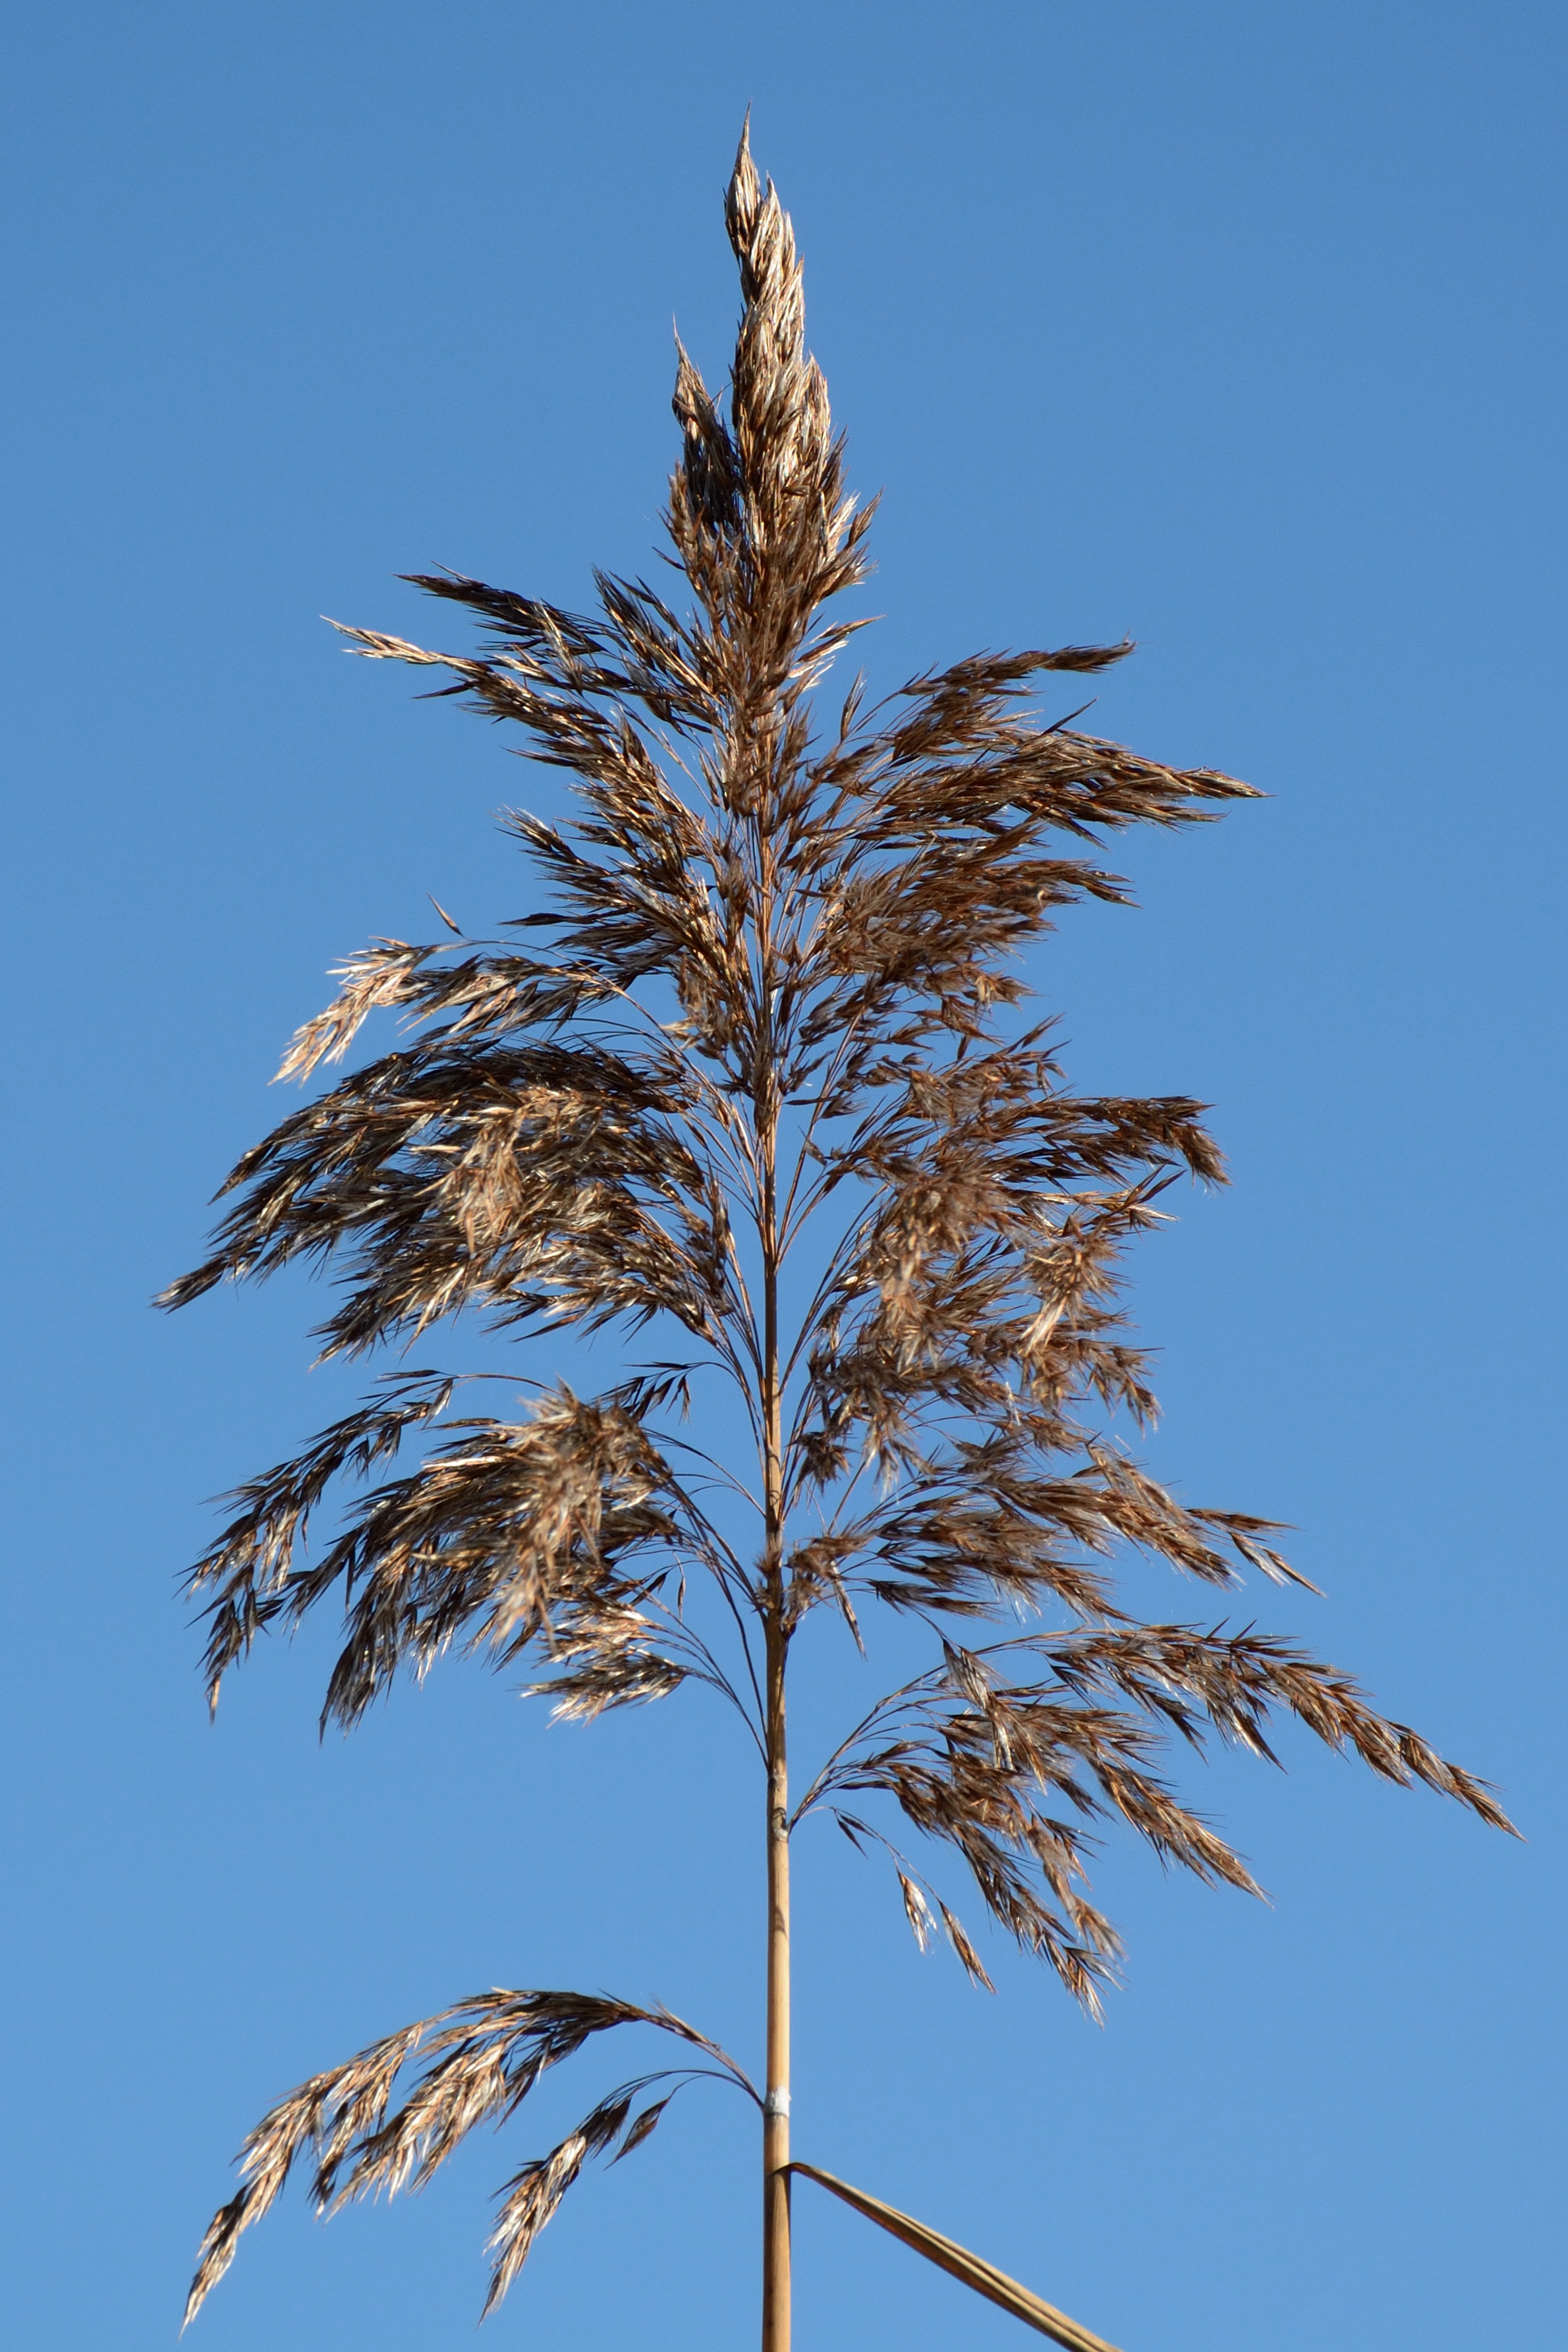
tree, nature, grass, branch, plant, sky, leaf, flower, botany, twig, larch, individually, flowering plant, wedel, grass family, plant stem, woody plant, land plant, phragmites, arecales, grass fronds